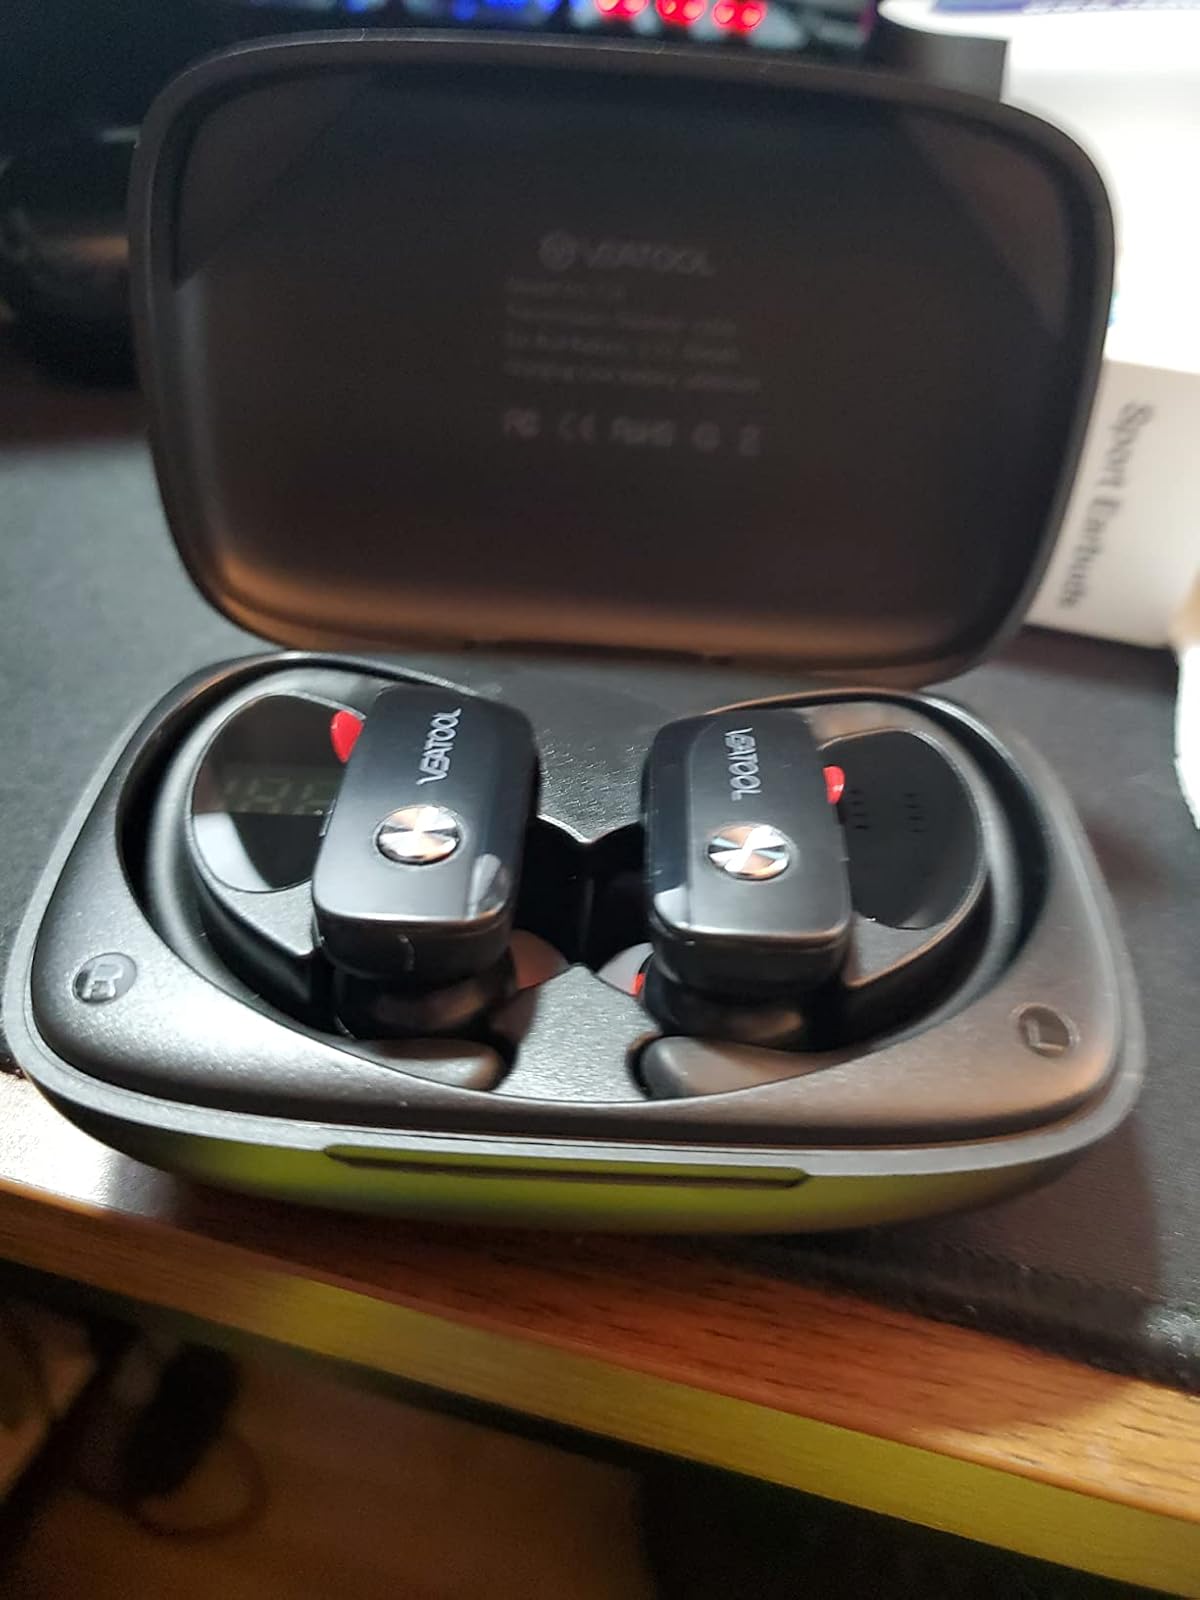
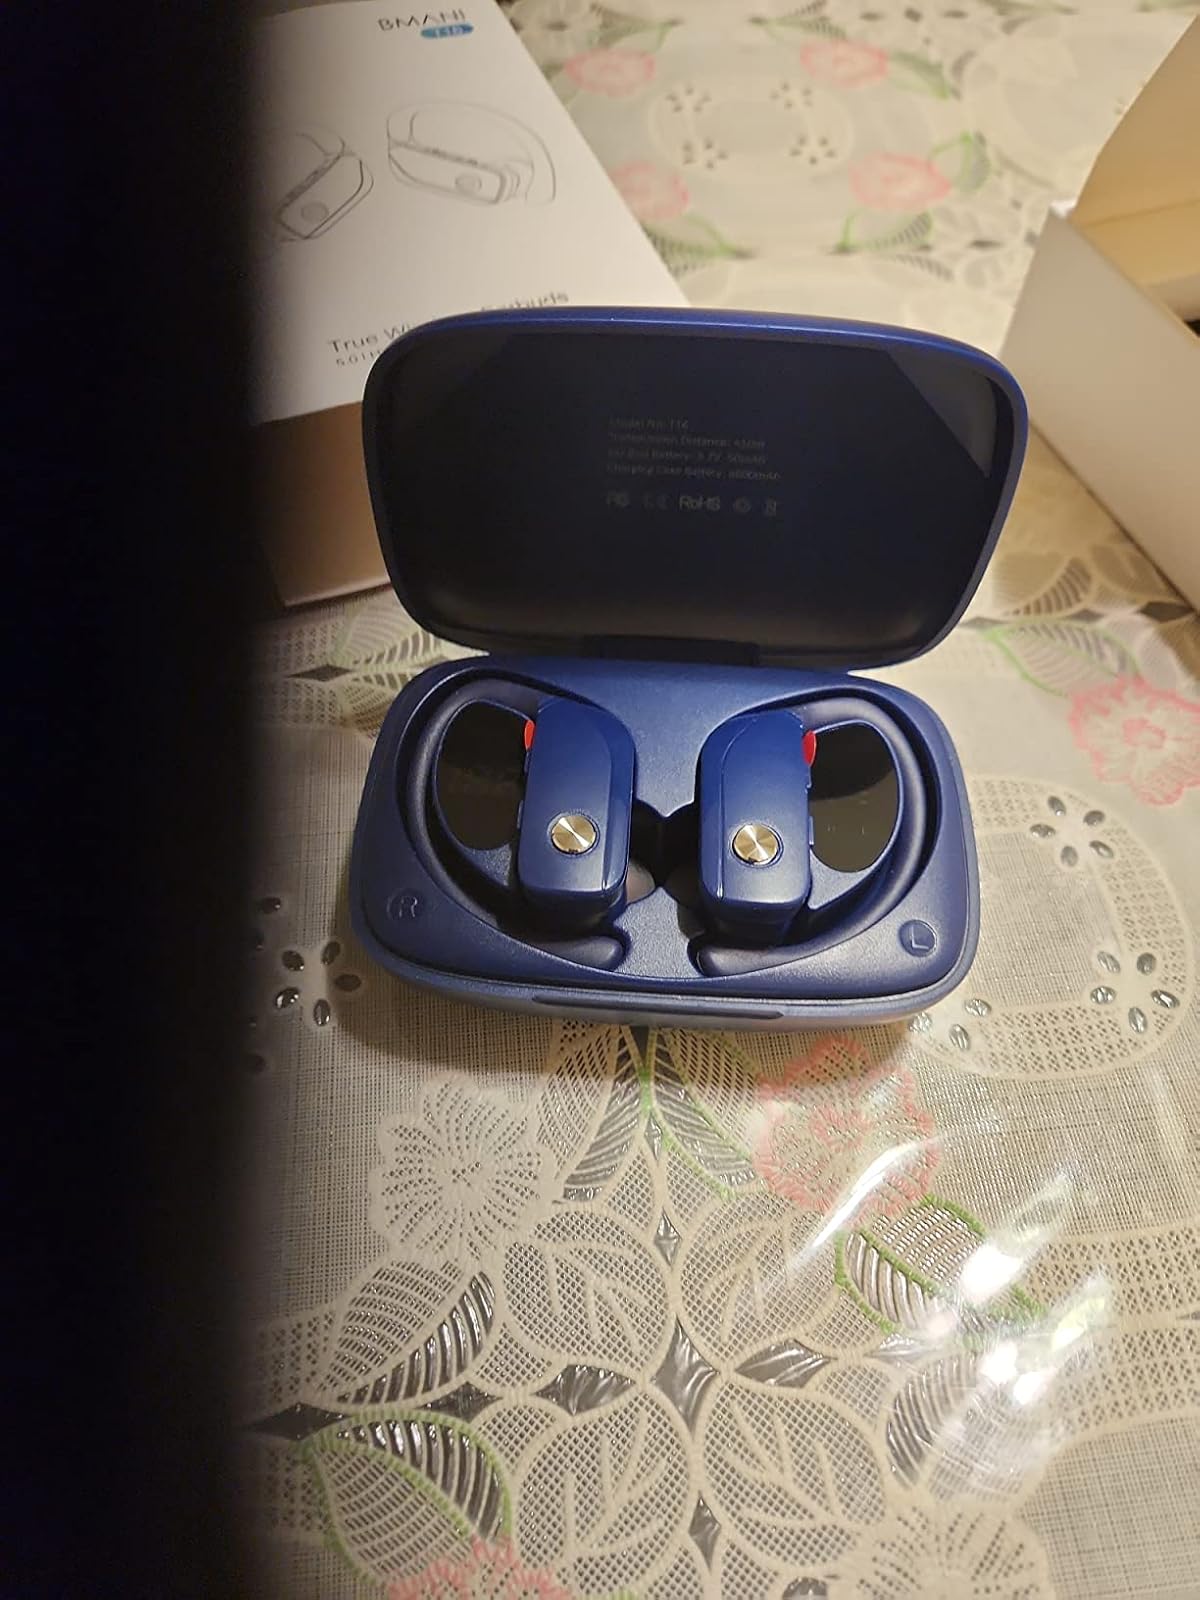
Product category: earbuds
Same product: no